Rūta Gajauskaitė

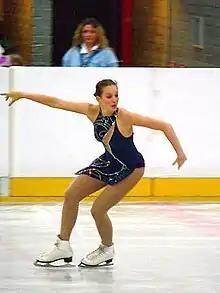
Gajauskaitė in 2006.

Rūta Gajauskaitė (born 22 January 1989 in Kaunas, Lithuania) is a Lithuanian figure skater. She is the 2006 Lithuanian national champion. She is coached by Povilas Vanagas's mother.